Estonian Defence League

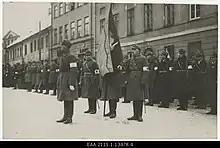
Estonian Defence League troops at the parade in Tartu (1925)

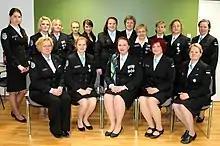
Women's Corps members from Järva County

The Estonian Defence League did not completely cease to exist after being closed down during the Soviet occupation in summer 1940. Its members hid some of the weapons but it was done on their own initiative and only in a few locations. They maintained communication, common listening to foreign radio stations was organised as well as discussions of world affairs and future prospects.